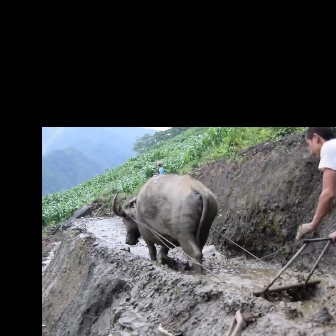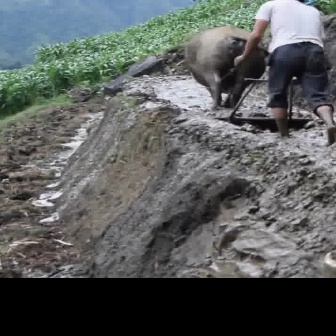
  Please identify the target specified by the bounding box [110,173,217,280] in the first image and locate it in the second image. Return the coordinates in [x_min,y_min,x_max,y_max] format.
Answer: [181,23,268,111]